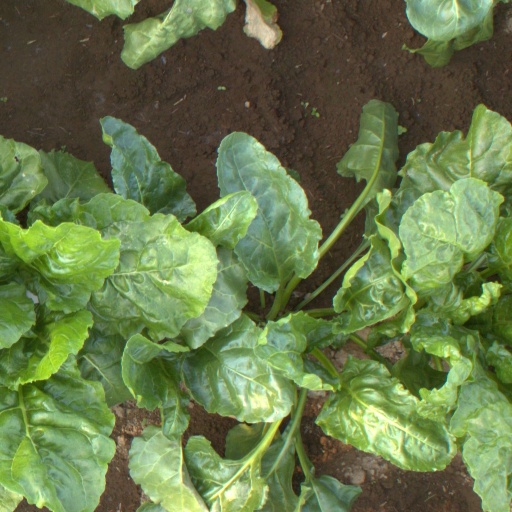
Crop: sugar beet